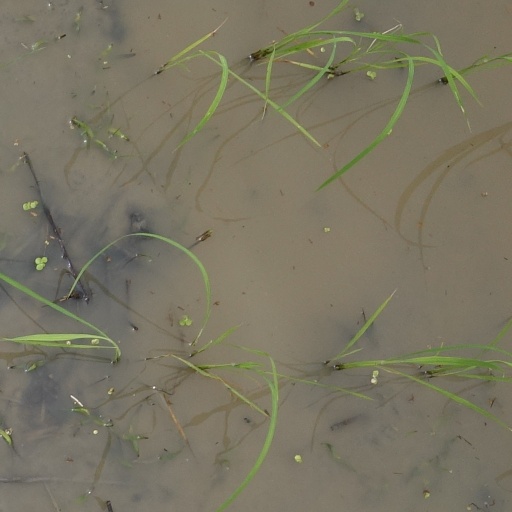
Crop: rice